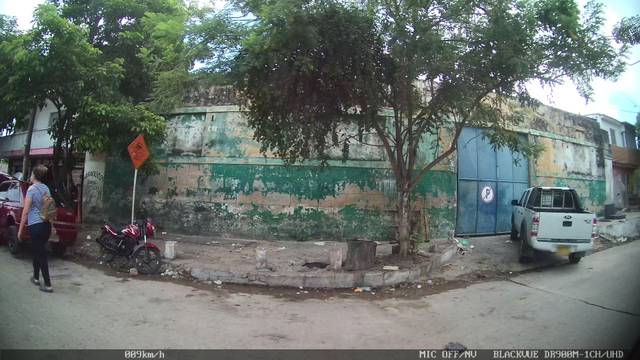
Region: Colombia
Coordinates: 10.981, -74.794